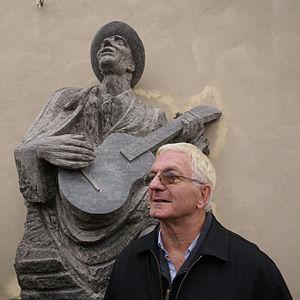
Karel Hašler est un acteur, un metteur en scène, un réalisateur, un auteur-compositeur-interprète, un chansonnier, un écrivain et un compositeur tchèque.